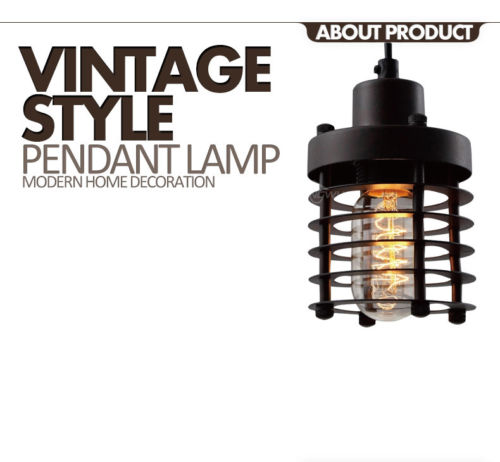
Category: lamp